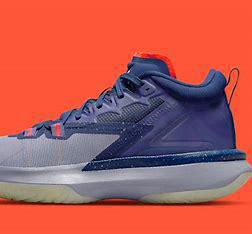
Brand: Jordan
Model: Zion 1